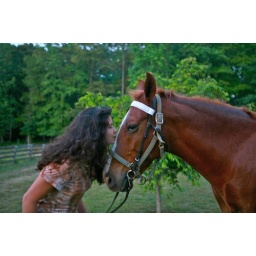
chestnut horse in halter with young girl